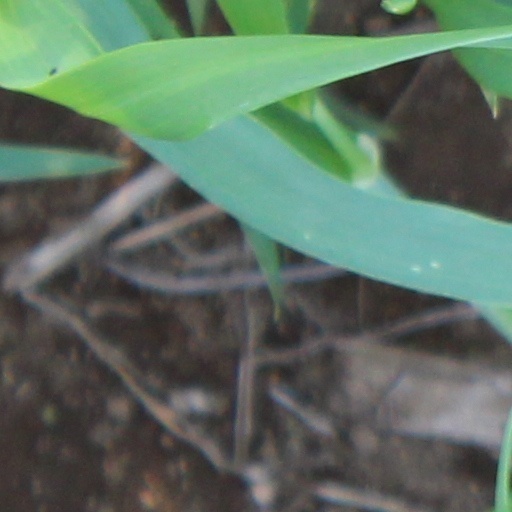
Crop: wheat